Shooting of David Ortiz

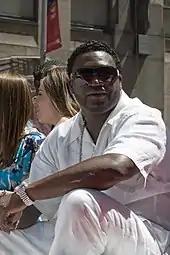
Ortiz in 2008

On the evening of June 9, 2019, the Dominican-American retired professional baseball player David Ortiz, formerly of the Boston Red Sox and Minnesota Twins, was shot and severely wounded while at a bar in Santo Domingo, Dominican Republic. Ortiz survived and received emergency medical treatment, while an investigation quickly resulted in the arrest of several suspects in the attack. The suspected shooter was identified as Rolfi Ferreira Cruz. It was quickly reported that the attack was a paid hit job. On June 19, the Dominican Attorney General announced that Ortiz was shot by mistake, with another person named Sixto David Fernandez being the intended target of the shooting. Accounts of the event changed over time, leading to doubts about the truthfulness of the official account.